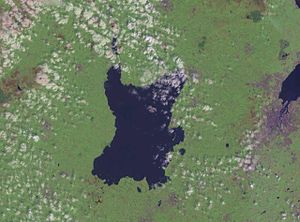
Lough Neagh
Satellitbillede af Lough Neagh
Lough Neagh er den største indsø på de britiske øer. Den er cirka 30 km lang og 15 km bred, og har et areal på 388 km². Dette gør den til den tredjestørste indsø i Vesteuropa, efter Genevesøen og Bodensøen.